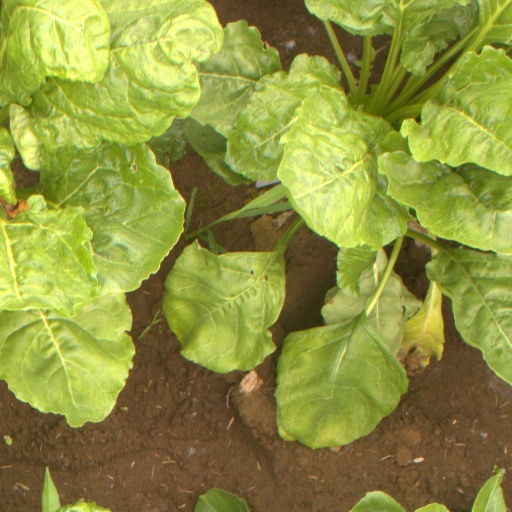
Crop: sugar beet